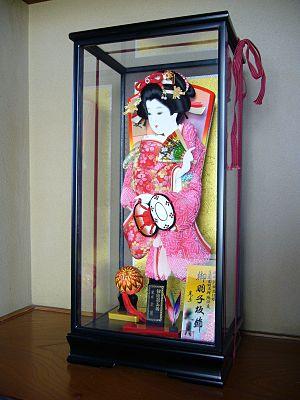
Les hagoita sont des raquettes en bois de forme rectangulaire apparemment destinées au jeu de hanetsuki, mais qui sont souvent utilisées à des fins ornementales. Ils sont fréquemment peints, habituellement en laque, avec des symboles de bon augure ou décorés de complexes collages en soie représentant des geishas ou des guerriers japonais traditionnels. Les hagoita sont offerts en guise de porte-bonheur à l'occasion d'une naissance pour éloigner les mauvais esprits du nouveau-né.